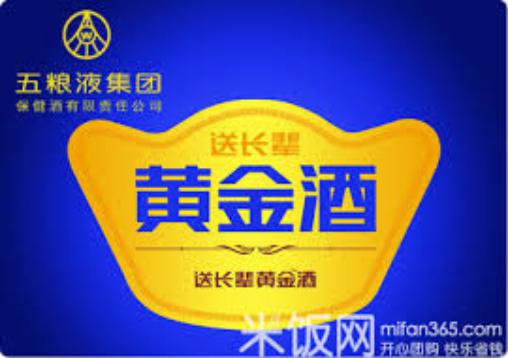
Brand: melatonin
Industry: Medical